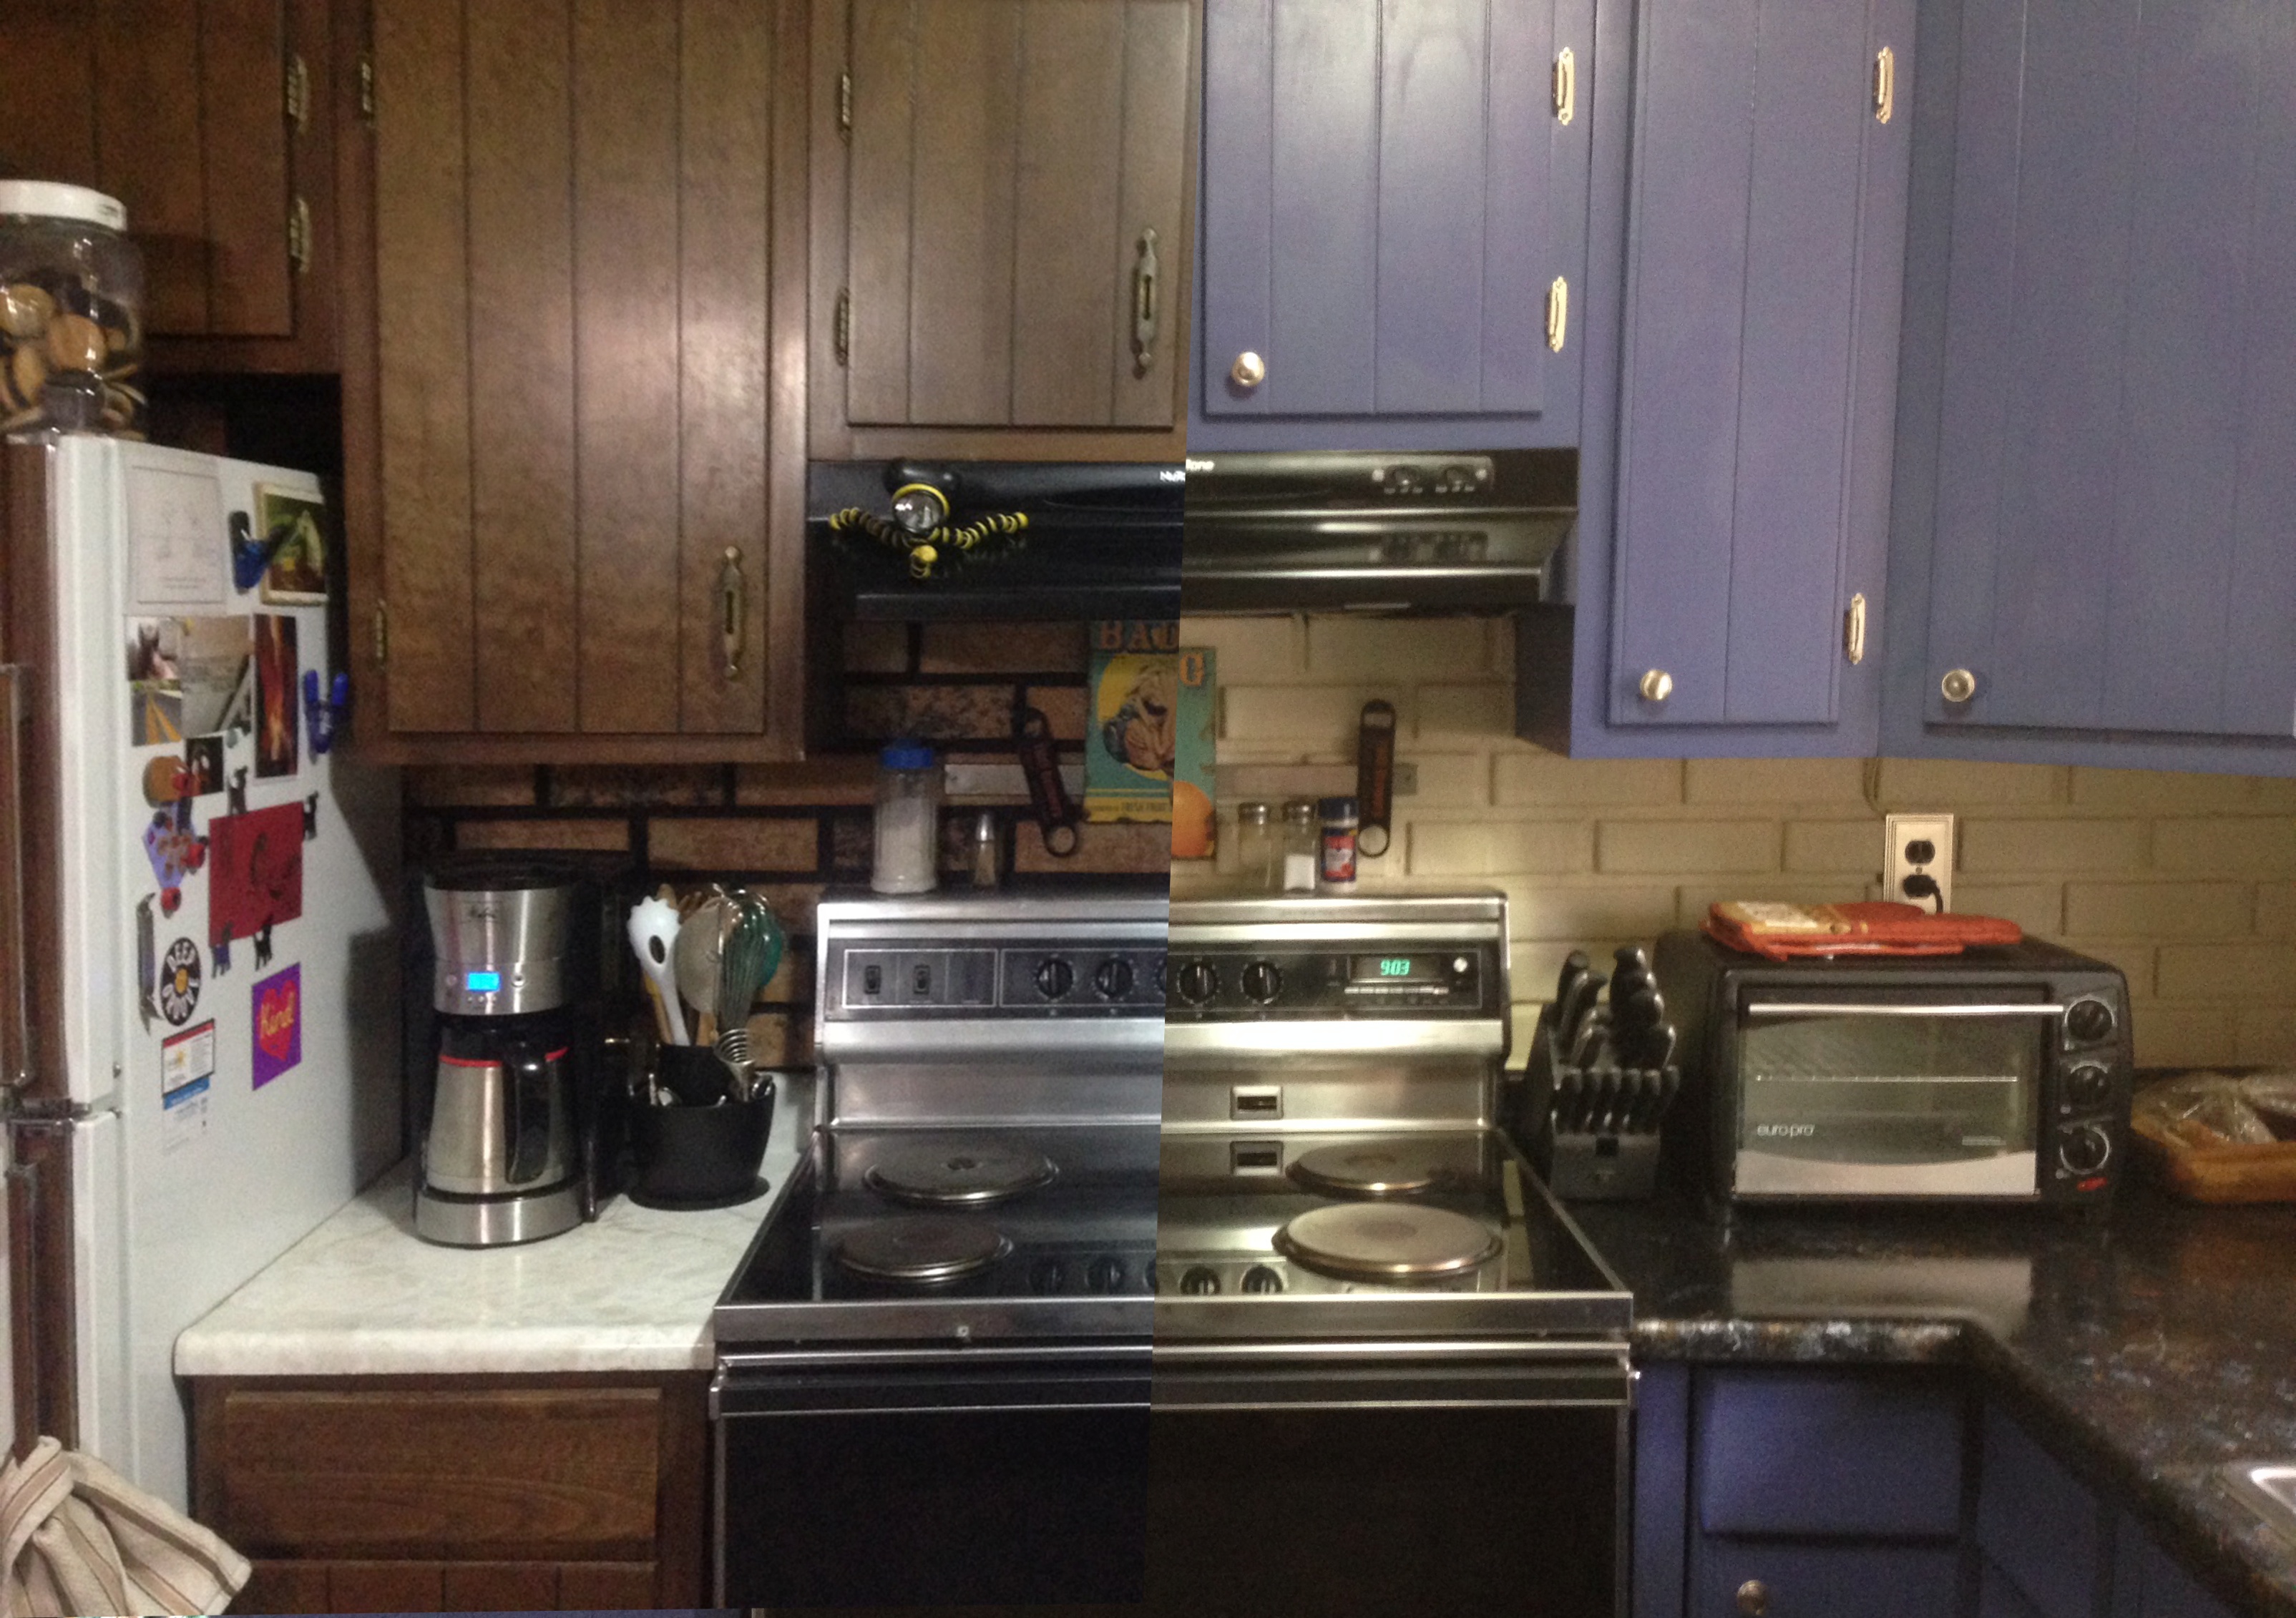
kitchen, property, room, cuisine, countertop, interior design, cabinetry